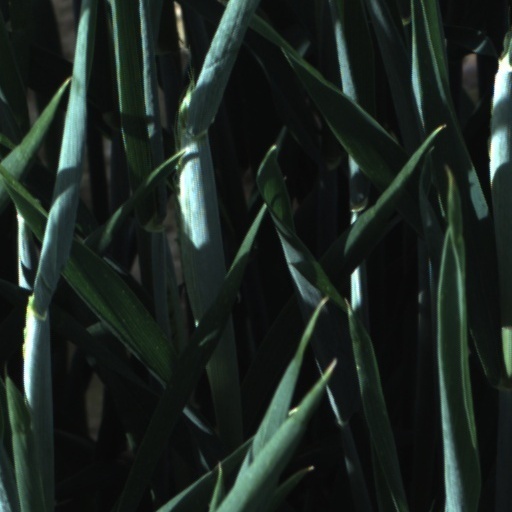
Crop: wheat